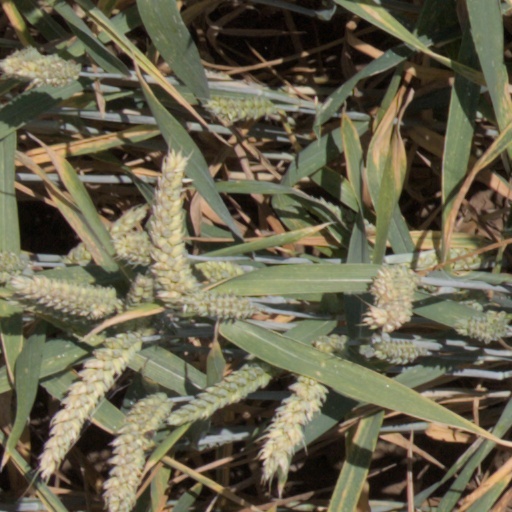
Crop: wheat